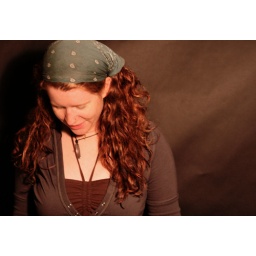
Photoshoot with Katie. November 2007. For a black and white project, but I liked them in color also.